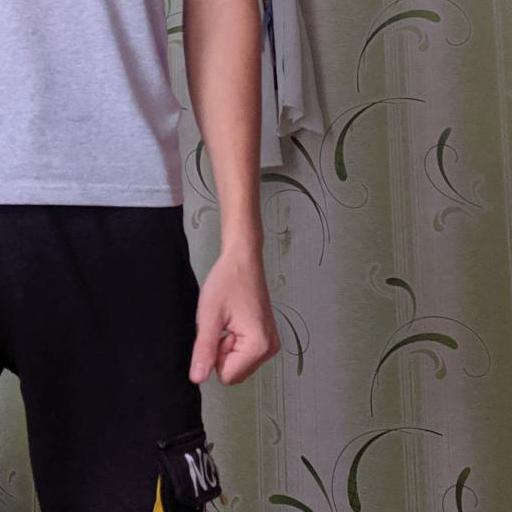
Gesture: no_gesture